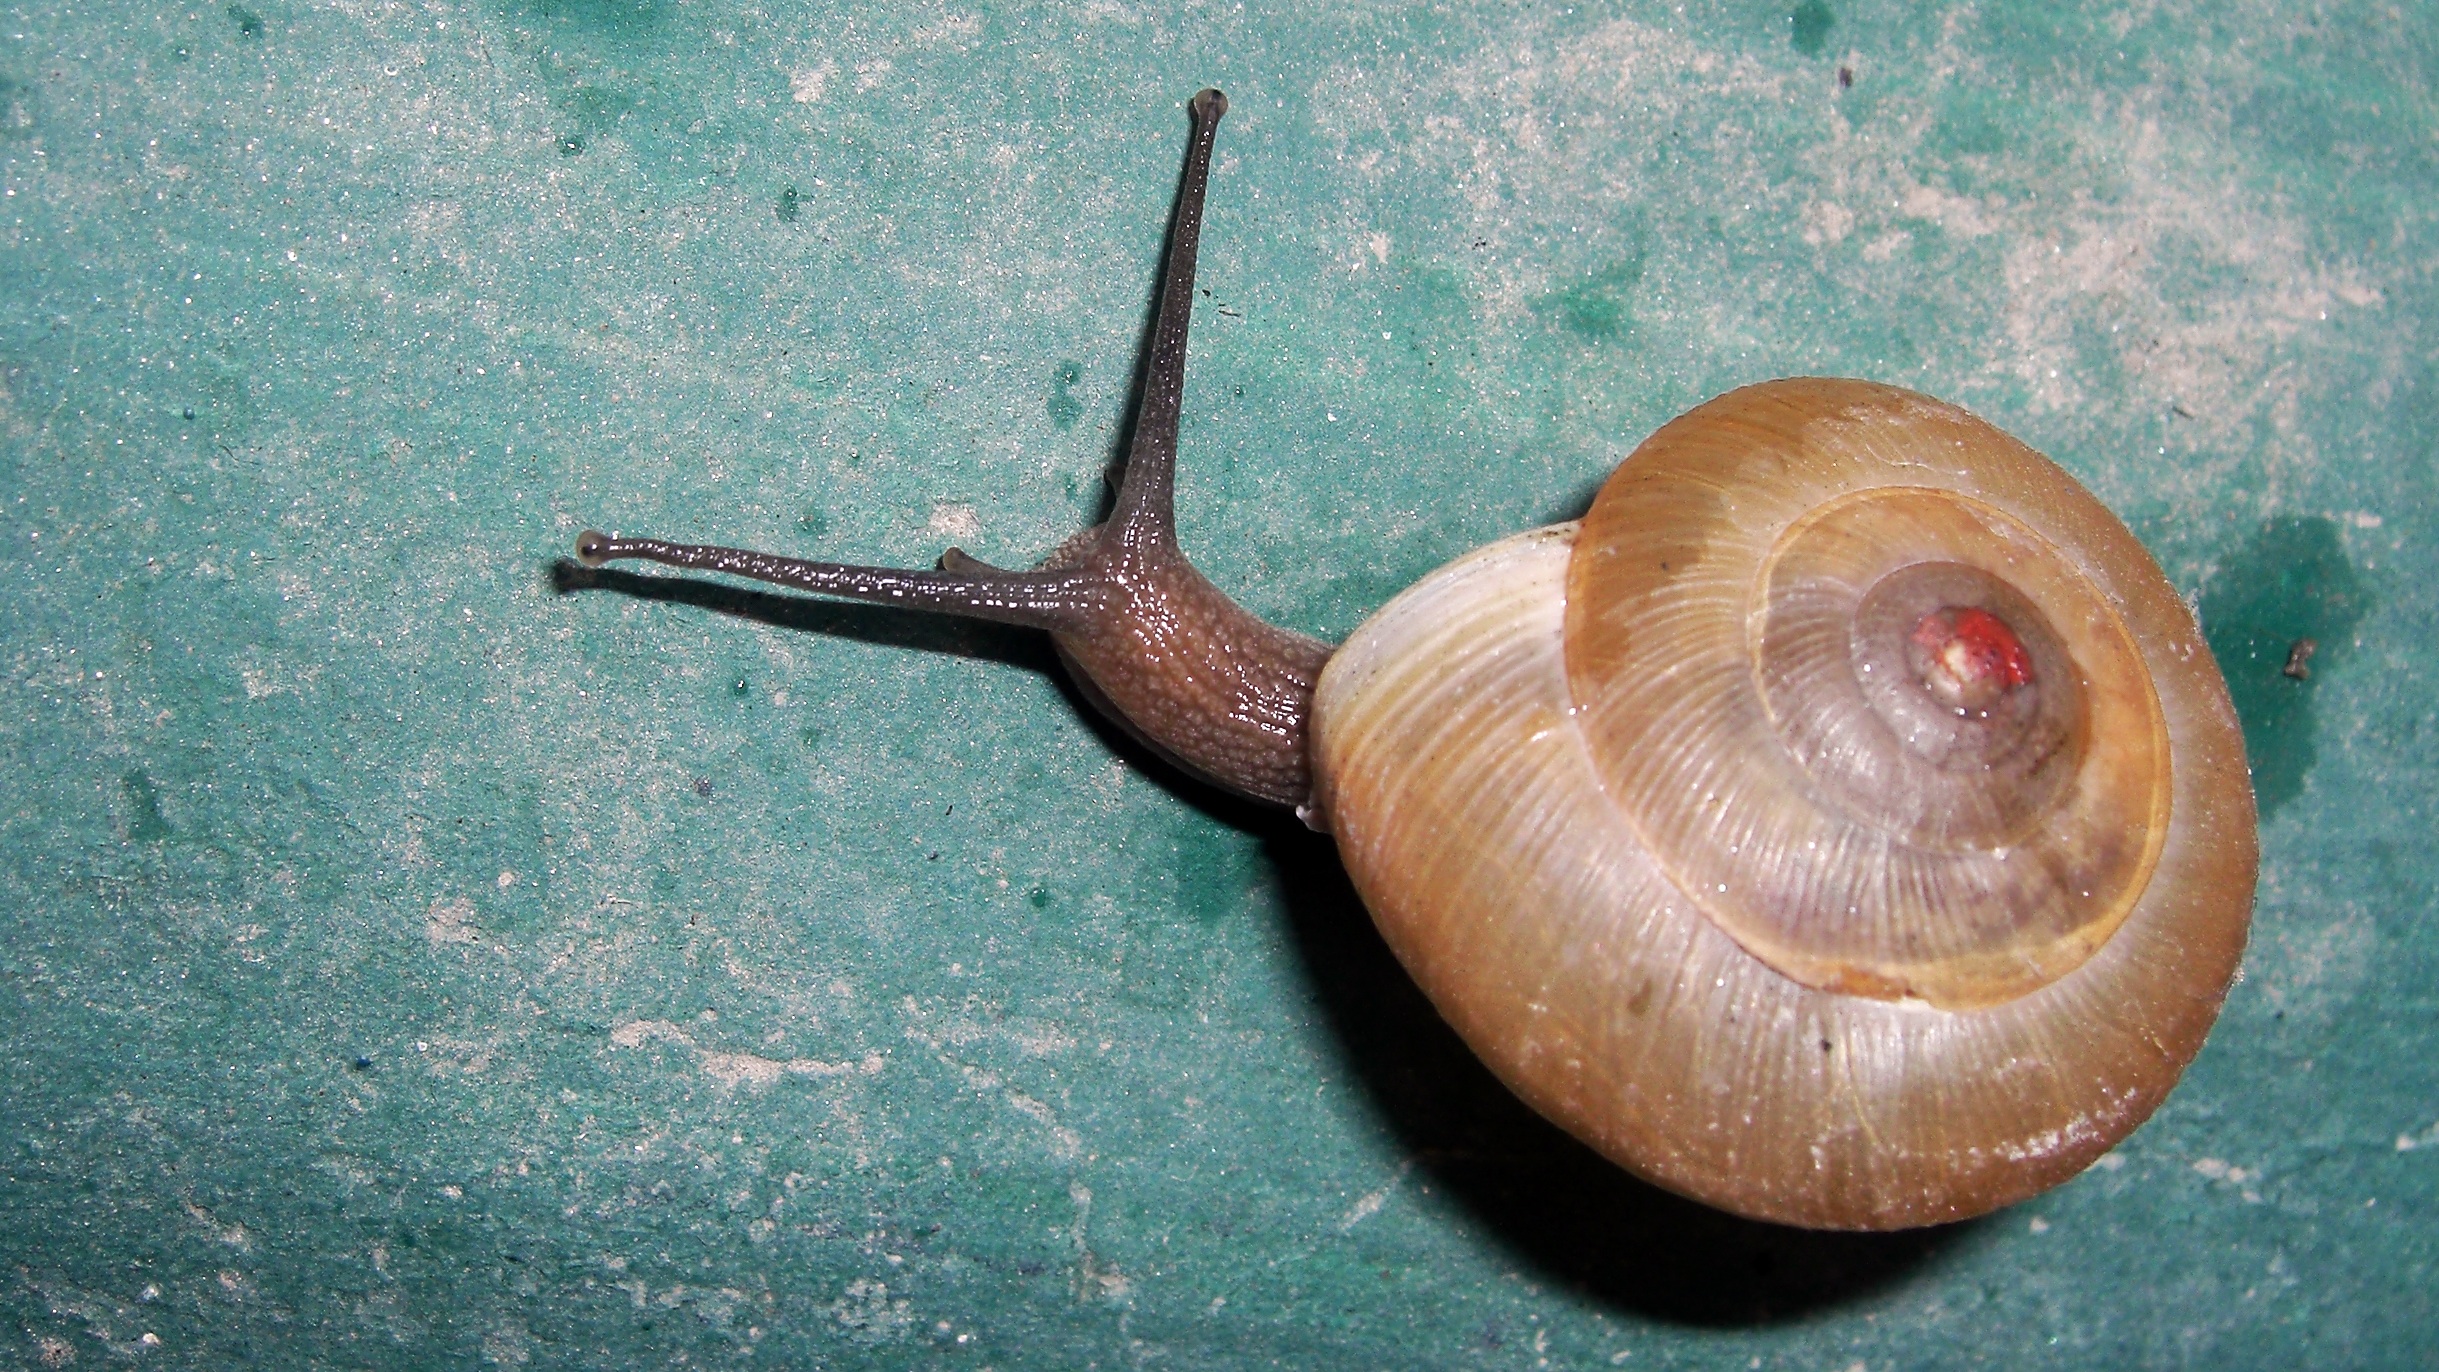
fauna, invertebrate, snail, molluscs, schnecken, sea snail, snails and slugs